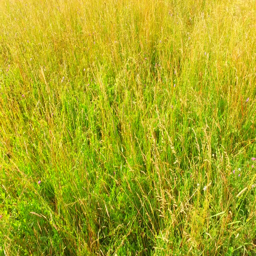
grass and flowers on a summer pasture toward light of sun behind the clouds